1080 usage in New Zealand

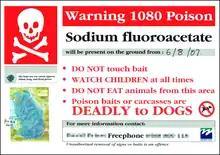
Warning sign for 1080 bait on the West Coast

The largest users of 1080 in New Zealand are the Animal Health Board and the Department of Conservation (DOC). It is also used on a smaller scale for pest control by Regional Councils and private landowners. The first trials were carried out in New Zealand in 1954, and by 1957 its use had become widespread. 1080 baits are used through ground-based and aerial application. 1080 is considered to be suitable for use as a mammalian pest control in New Zealand because the country has only two native land mammals (bats).